Lat Phrao Intersection

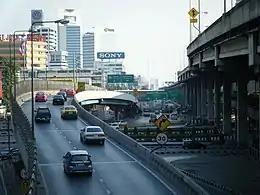
View from one of the flyovers crossing the intersection, looking along Vibhavadi Rangsit Road to the south, in 2010

Lat Phrao Intersection ("ha yaek" meaning 'five-way junction') is a major road junction in Chatuchak District of the Thai capital Bangkok. It is where Phahonyothin and Vibhavadi Rangsit roads—the city's two main northward highways—cross each other, and is also the beginning of Lat Phrao Road, which leads eastward through its highly populated suburbs. The junction carries the second-highest amount of road traffic in the city.